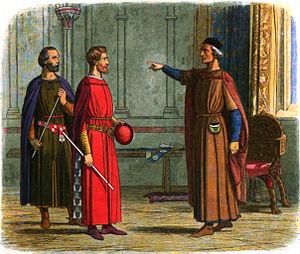
Humphrey (VI) de Bohun est un baron anglais, comte de Hereford et comte d'Essex de 1275 à sa mort. Il est également gouverneur des Cinq-Ports sous Henri III et lord-grand-connétable sous Henri III et son fils Édouard Iᵉʳ.
Roger (IV) Bigot est un baron anglais né vers 1245 et mort avant le 6 décembre 1306.